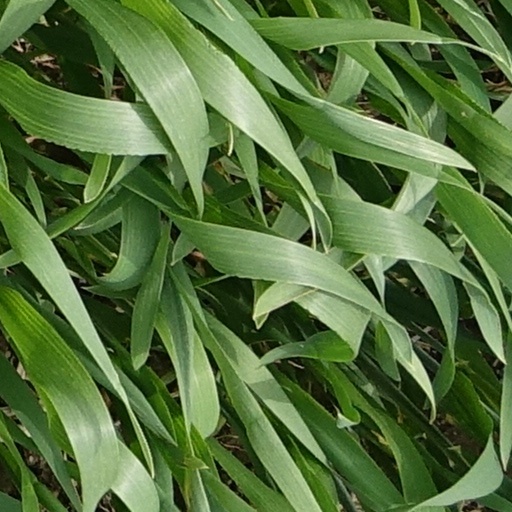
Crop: wheat